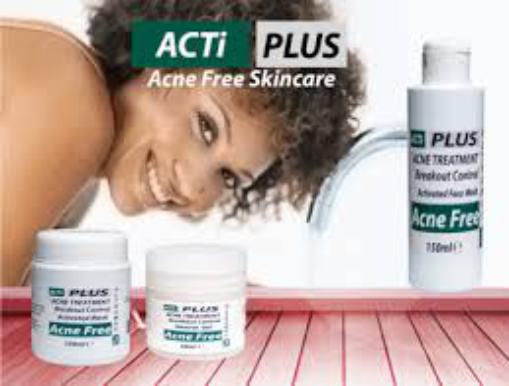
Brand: ActiPlus
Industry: Necessities